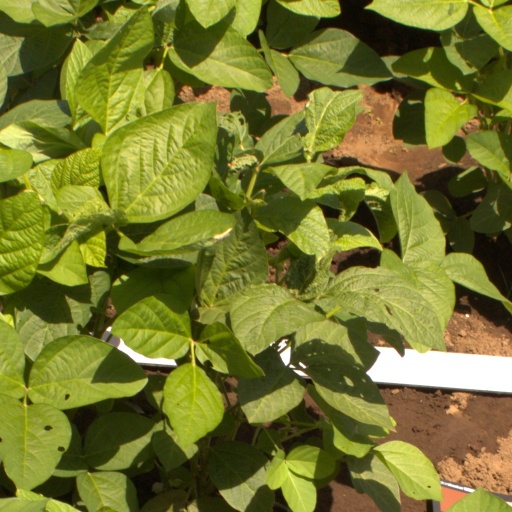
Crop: soybean